Pontus Kåmark

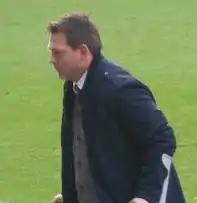
Kåmark in 2010

Sven Pontus Kåmark (born 5 April 1969) is a former Swedish professional footballer who played as a defender. He played for Västerås SK, IFK Göteborg, Leicester City and AIK, and won 57 caps for the Sweden national team. He was part of the Swedish team that finished third at the 1994 FIFA World Cup.